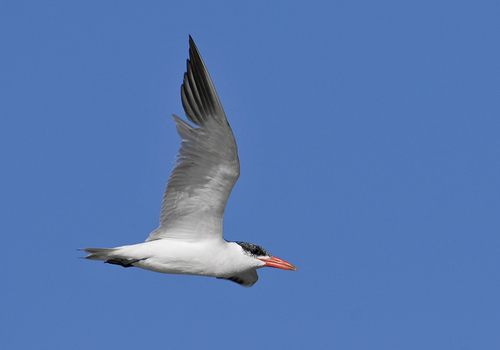
this bird has a long, stout, orange beak, white breast, flanks, and belly, and black feet.
a medium sized bird with a white underbelly, black and white speckled head, orange beak, and white, grey and black feathers throughout the rest of its body.
this is a large mostly white bird with a orange beak.
medium to large grey and black bird with a medium to large orange beakwhite bird with orange bill and gray wings with dark gray primaries.
this bird has wings that are grey and white and has a orange billlarge bird in flight, with white belly and flank, as well as dark gray primaries and long bill.
this bird is white and black in color, with a orange beak.
this bird has a white belly and an orange beak.
this bird is white and gray in color, and has a orange beak.
Species: Caspian Tern